Zaphnath-Paaneah

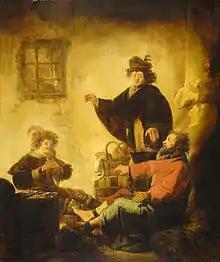
"Joseph interpreting the dreams of the baker and the cupbearer", by Benjamin Cuyp, c. 1630

Zaphnath-Paaneah is the name given by Pharaoh to Joseph in the Genesis narrative.